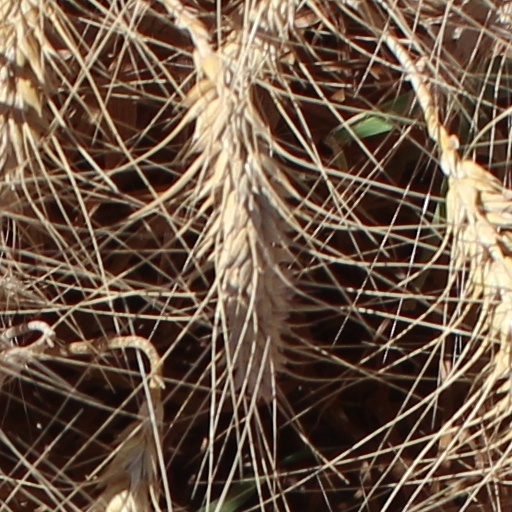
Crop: wheat